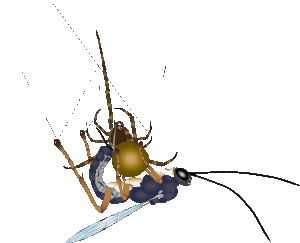
Les Pimplinae sont une sous-famille d’insectes hyménoptères de la famille des Ichneumonidae.
Les Ichneumonidae forment une famille d'insectes hyménoptères de l'infra-ordre des Terebrantes, relevant, avec les Braconidae, de la super-famille des Ichneumonoidea.